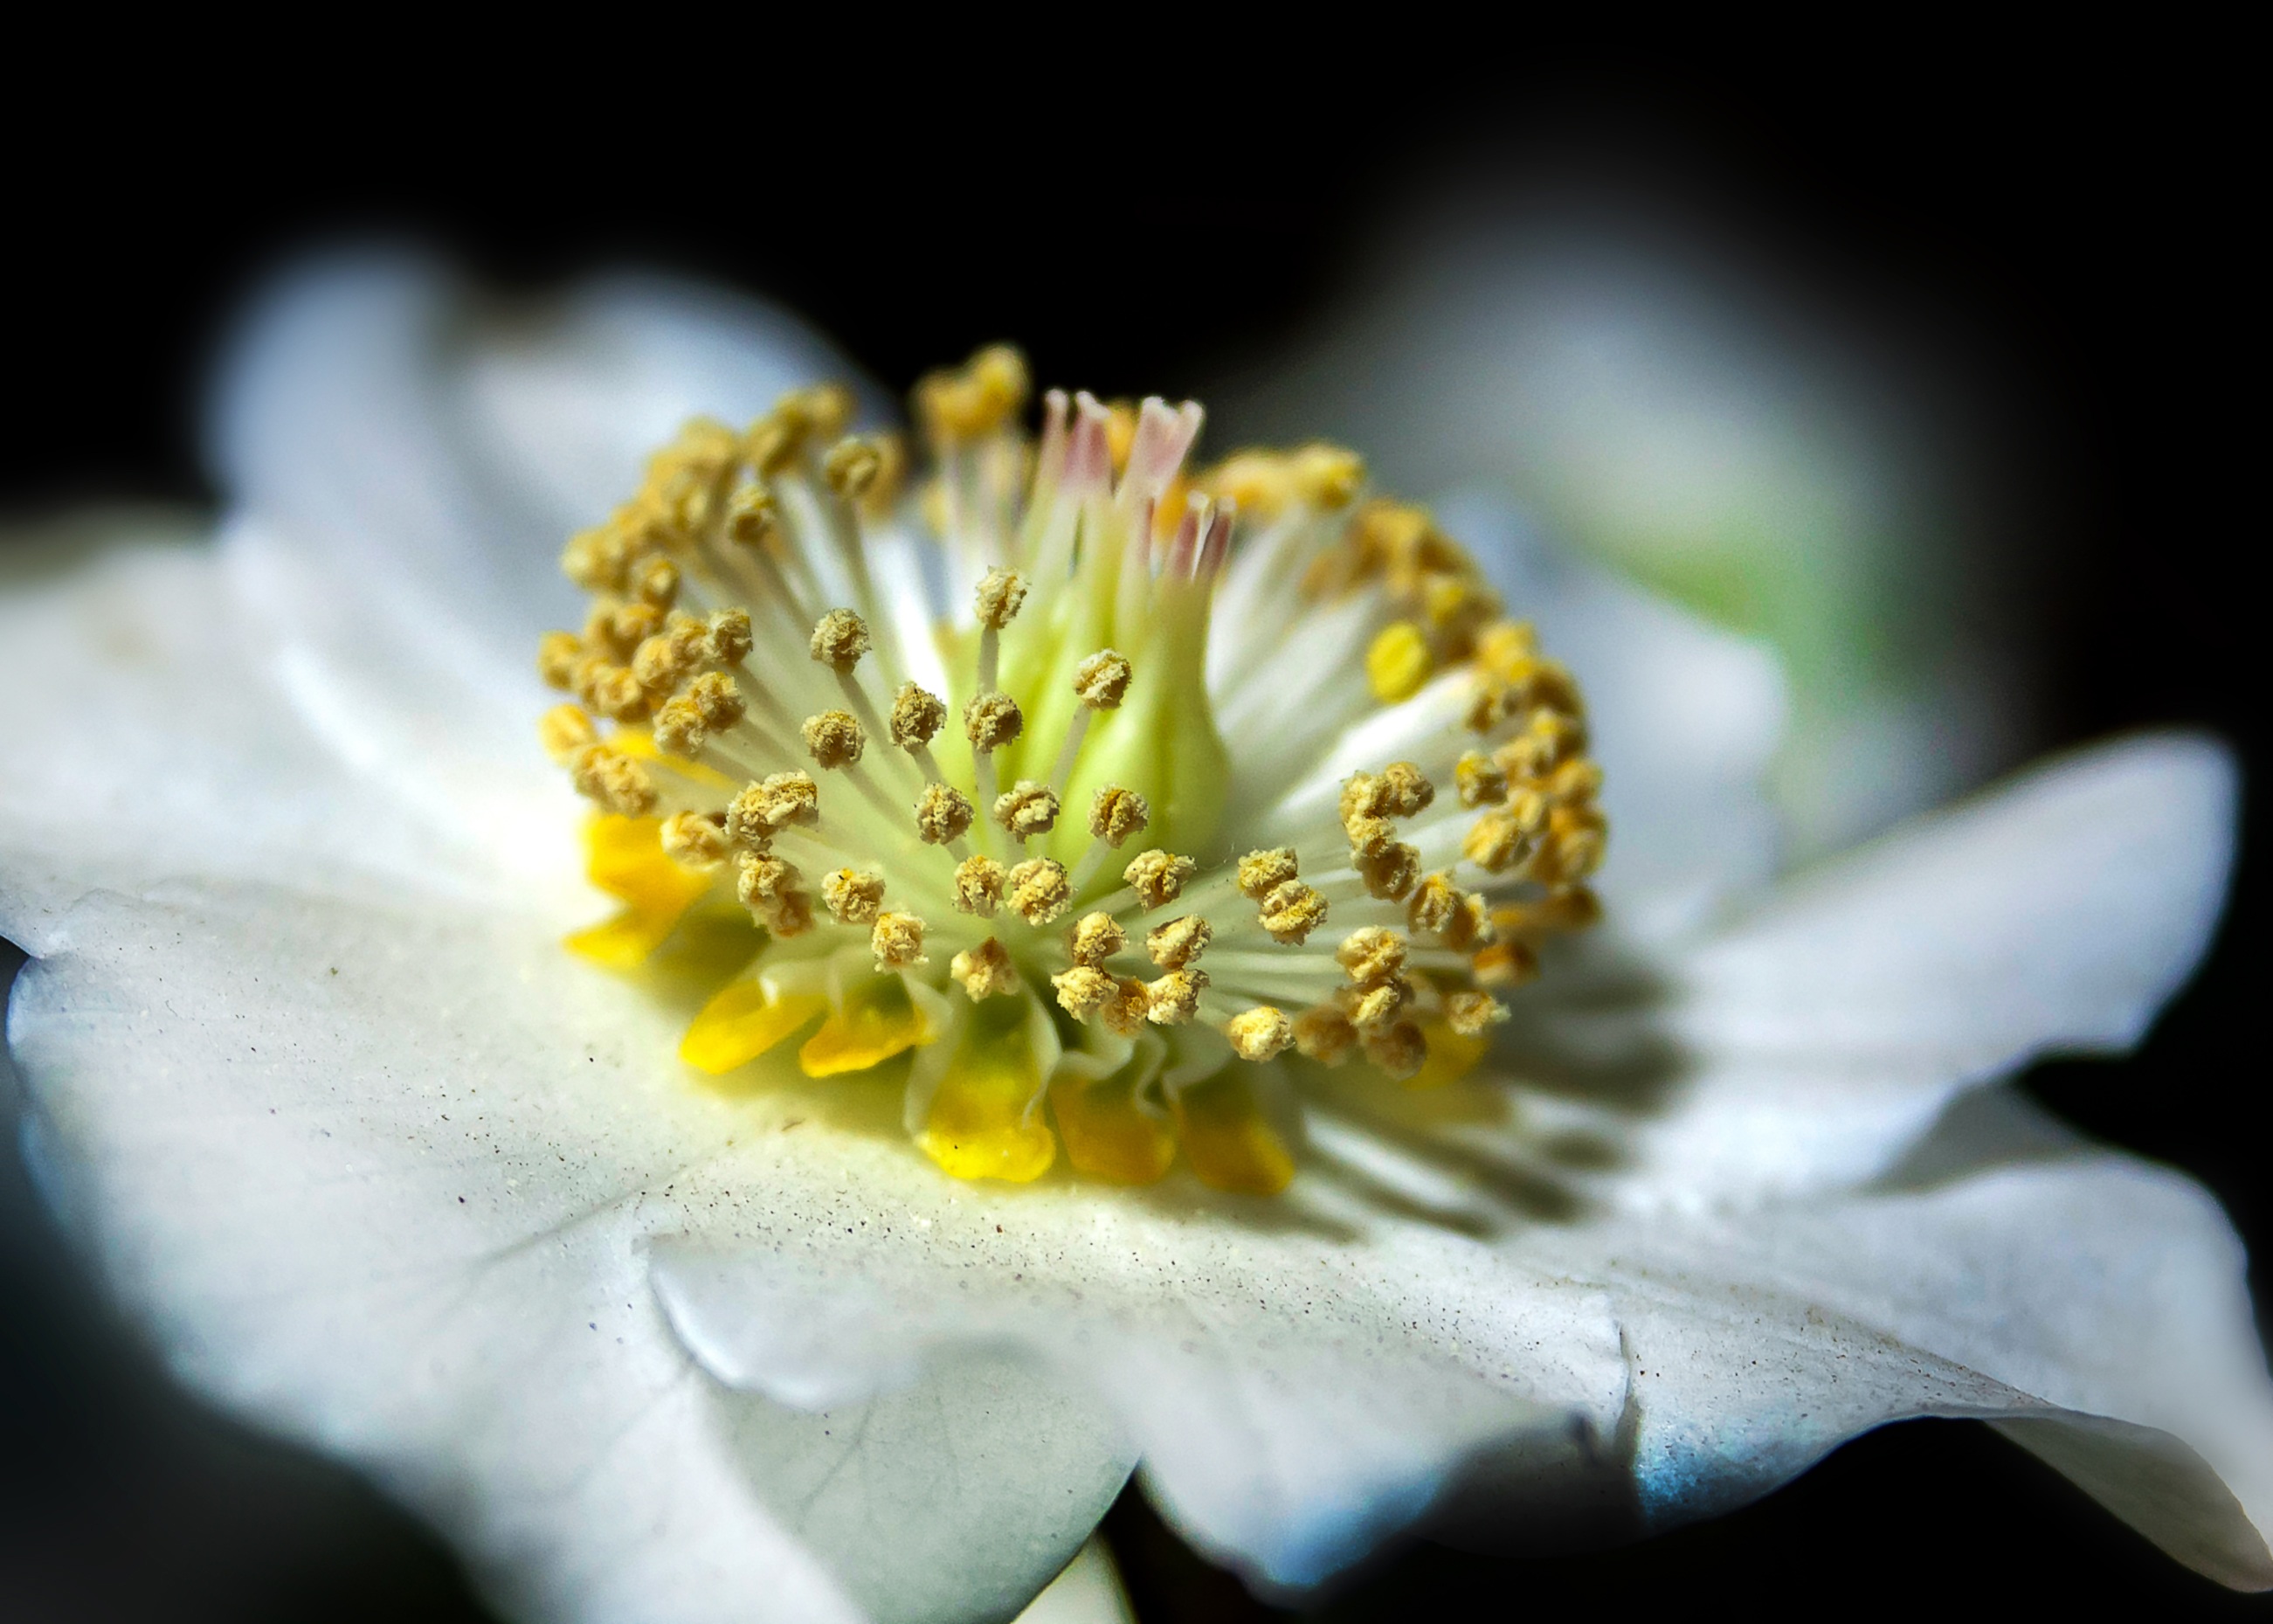
nature, blossom, plant, white, photography, leaf, flower, petal, bloom, pollen, botany, yellow, close, flora, white flower, wildflower, close up, pistil, beautiful, species, early bloomer, helleborus, macro photography, datailaufnahme, flowering plant, christmas rose, anemone blanda, helleborus niger, spring roses, winterblueher, plant stem, land plant